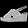
Label: Sandal